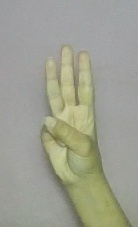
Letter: thaa